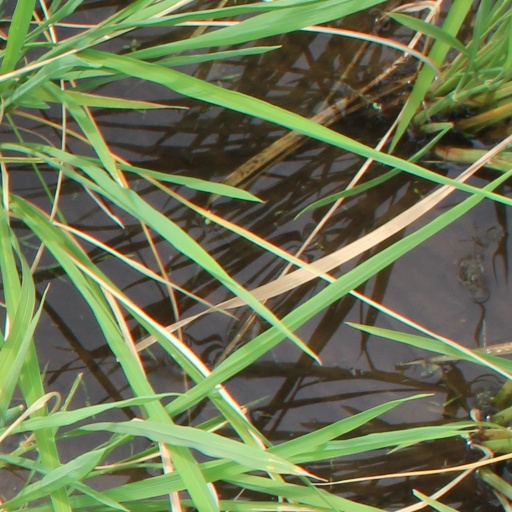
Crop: rice